Sullivan Museum and History Center

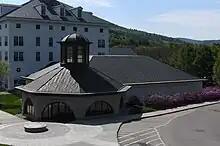

The museum is open year-round Monday through Friday 8am-4pm and during the academic year (September through early May) on Saturdays 11am-4pm. Admission to the museum is free and the museum is handicap accessible.